Royal Norwegian Air Force

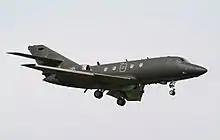
A Norwegian Dassault Falcon 20

The RNoAF is organized in five Air Wings. These are divided into a total of one Control and Reporting Centre, nine flying squadrons as well as two ground based air defence units. The former distinctiontion between a Main Air Station and an Air Station was replaced by a new distinction between an Air Force Station and an Air Force Base.